Michael Teutul

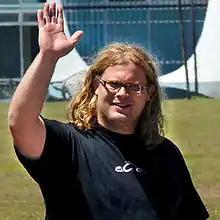
Teutul in 2007

Michael Joseph Teutul (born November 26, 1978) is an American television personality who appeared on the reality programs "Orange County Choppers" "American Chopper" and "".